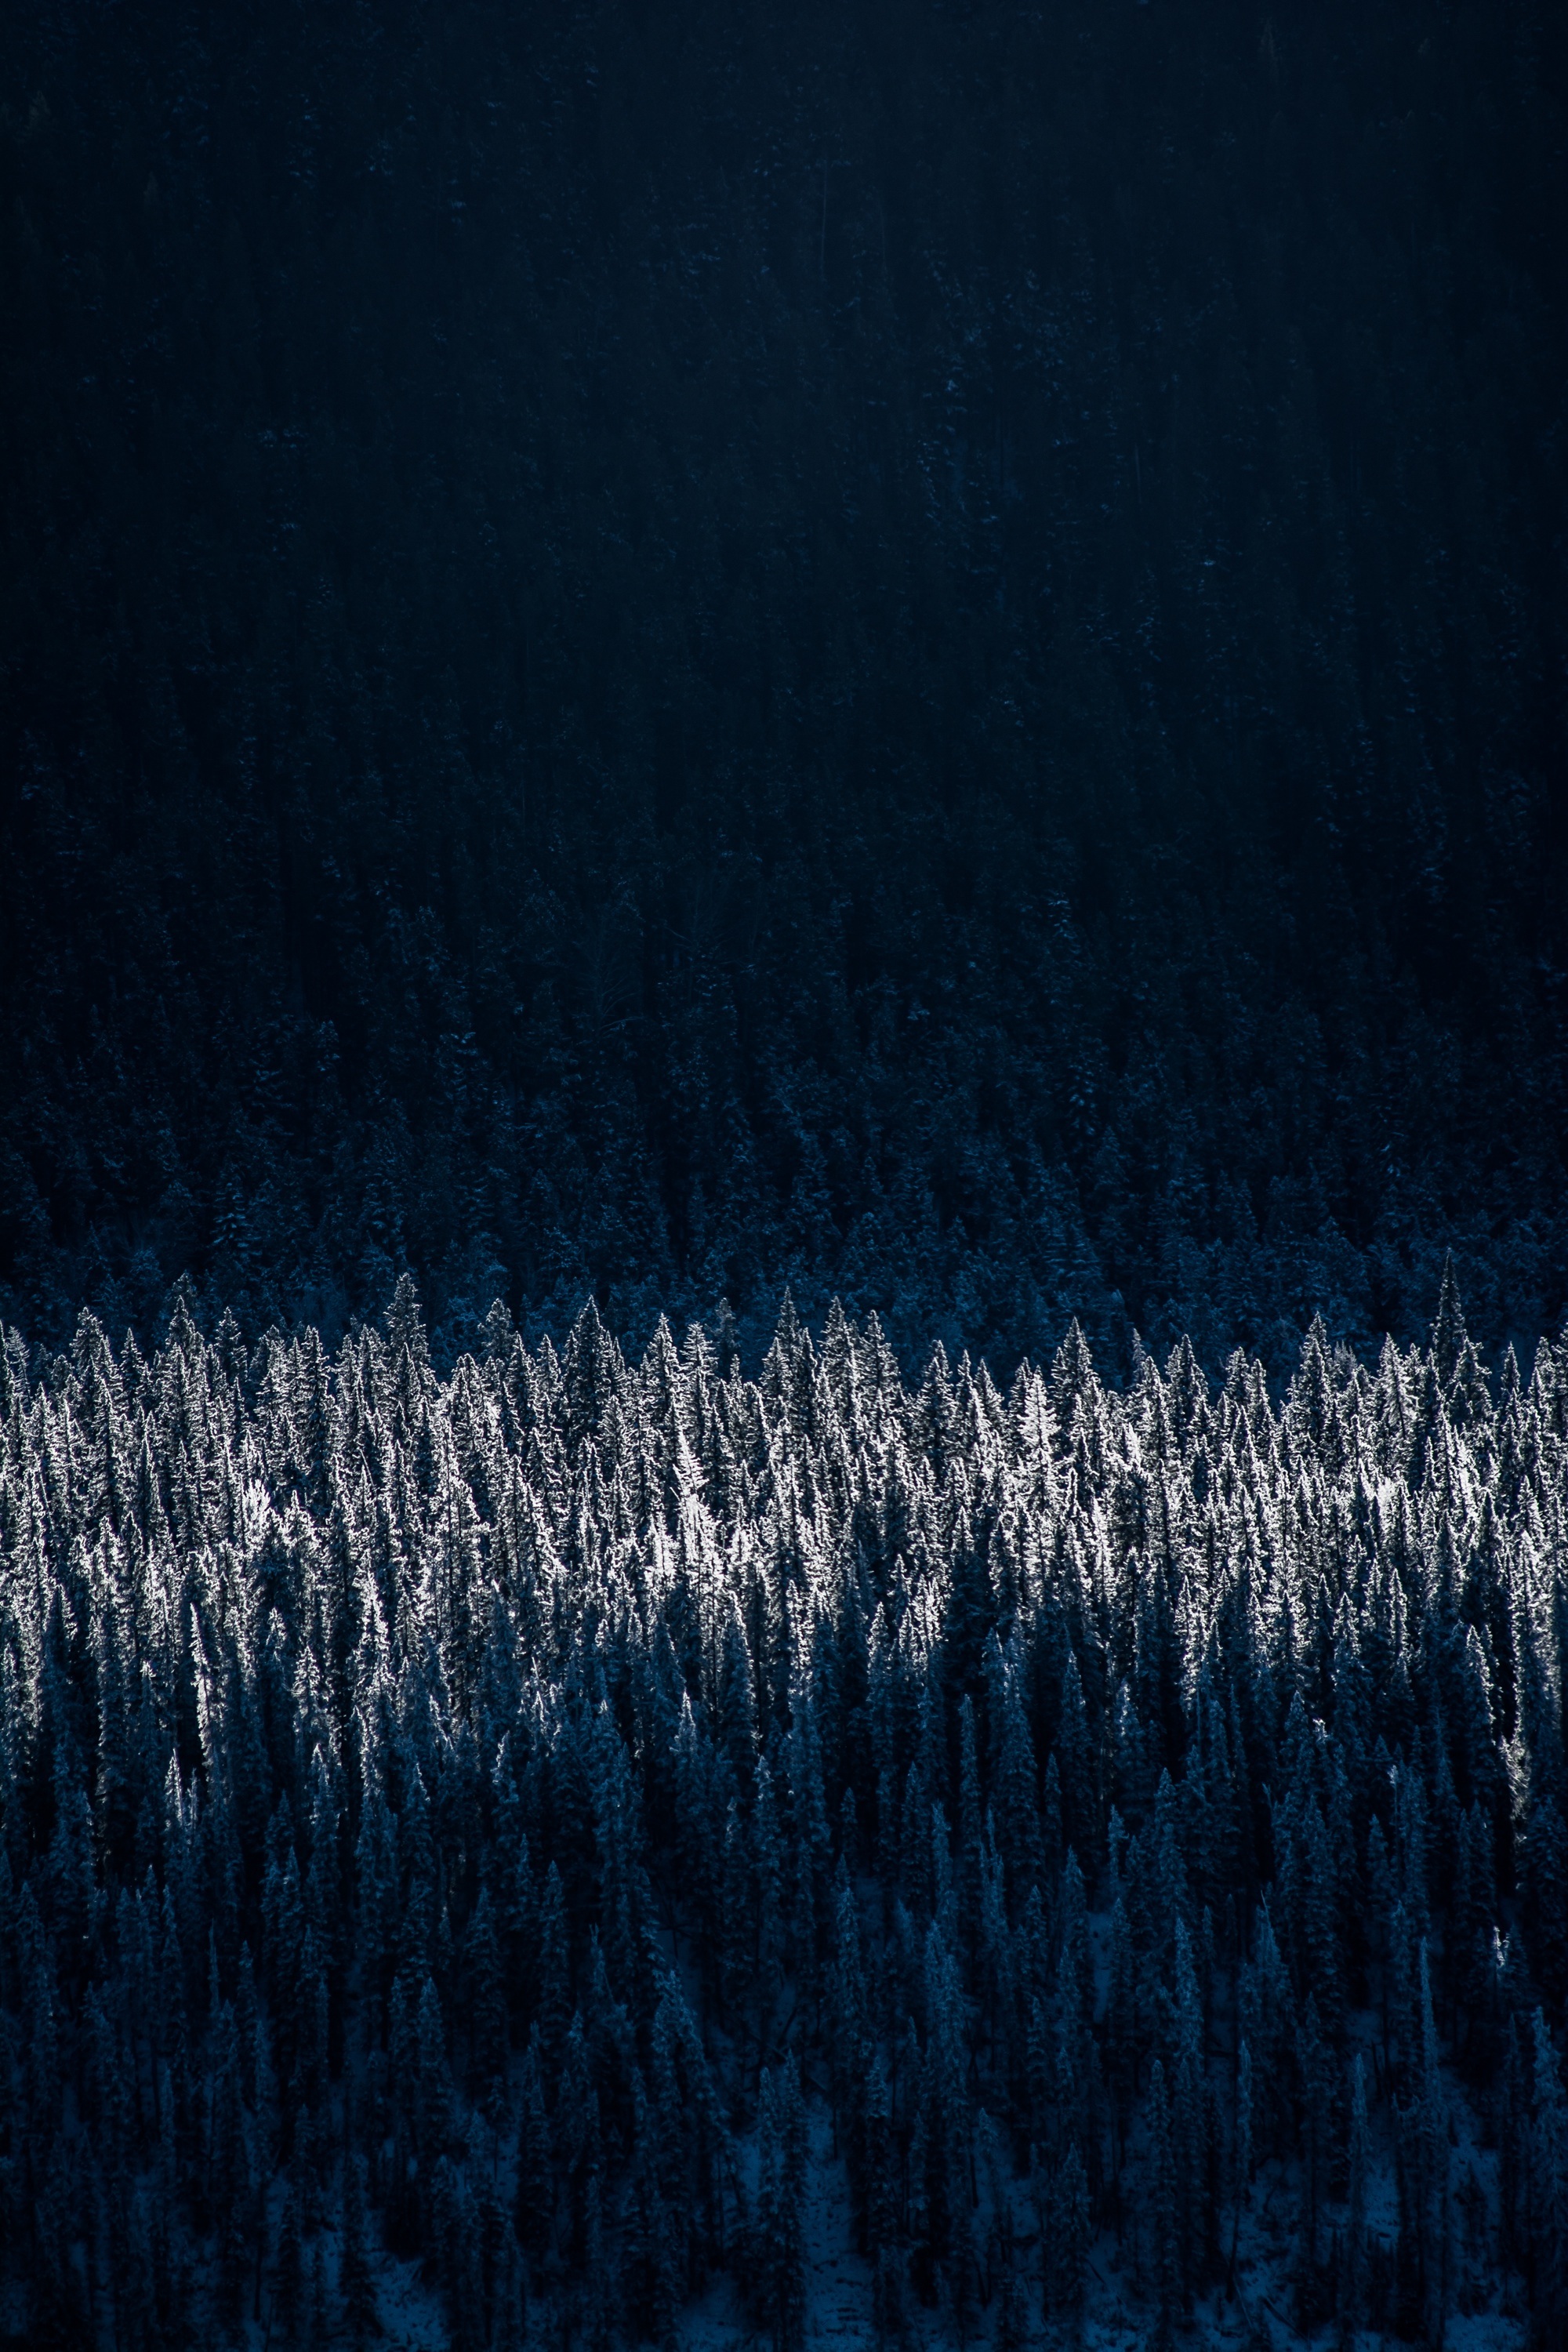
landscape, tree, nature, forest, grass, horizon, mountain, snow, winter, cloud, sky, night, sunlight, flower, frost, reflection, darkness, blue, winter landscape, outdoors, frosty, forest landscape, atmospheric phenomenon, computer wallpaper